Charlottenlund Racetrack

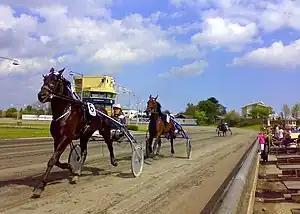
Charlottenlund Travbane.jpg

Charlottenlund Racetrack is a harness racing track in the town of Charlottenlund in the Capital Region of Denmark.